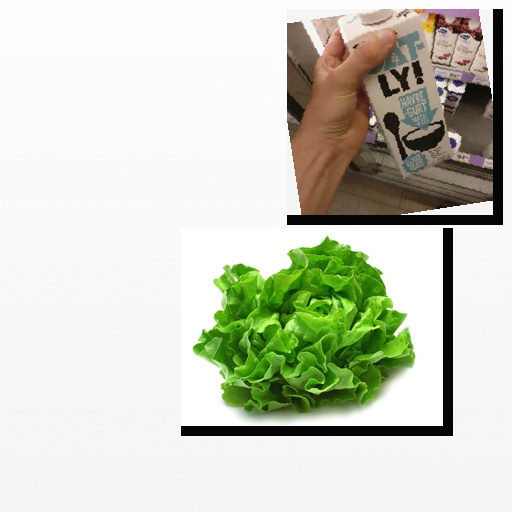
Food items: lettuce, oat_yogurt